Frederik Wilhelm Treschow

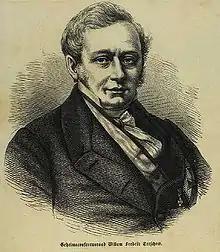

Frederik Wilhelm Treschow (15 September 1786 – 2 April 1869). also known as Willum Frederik Treschow (his name at birth), or simply as Frederik Treschow, was a Danish supreme court attorney, politician, landowner and philanthropist. He founded Treschows Stiftelse in Copenhagen. He was the younger brother of Herman Gerhardt Treschow.